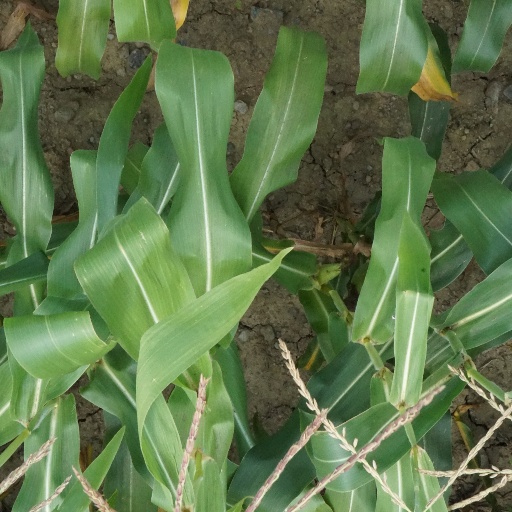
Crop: maize; corn